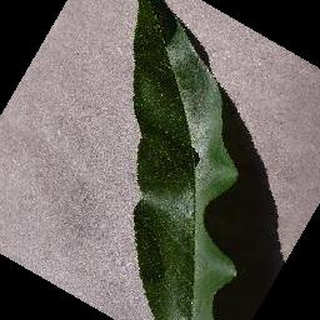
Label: healthy_peach